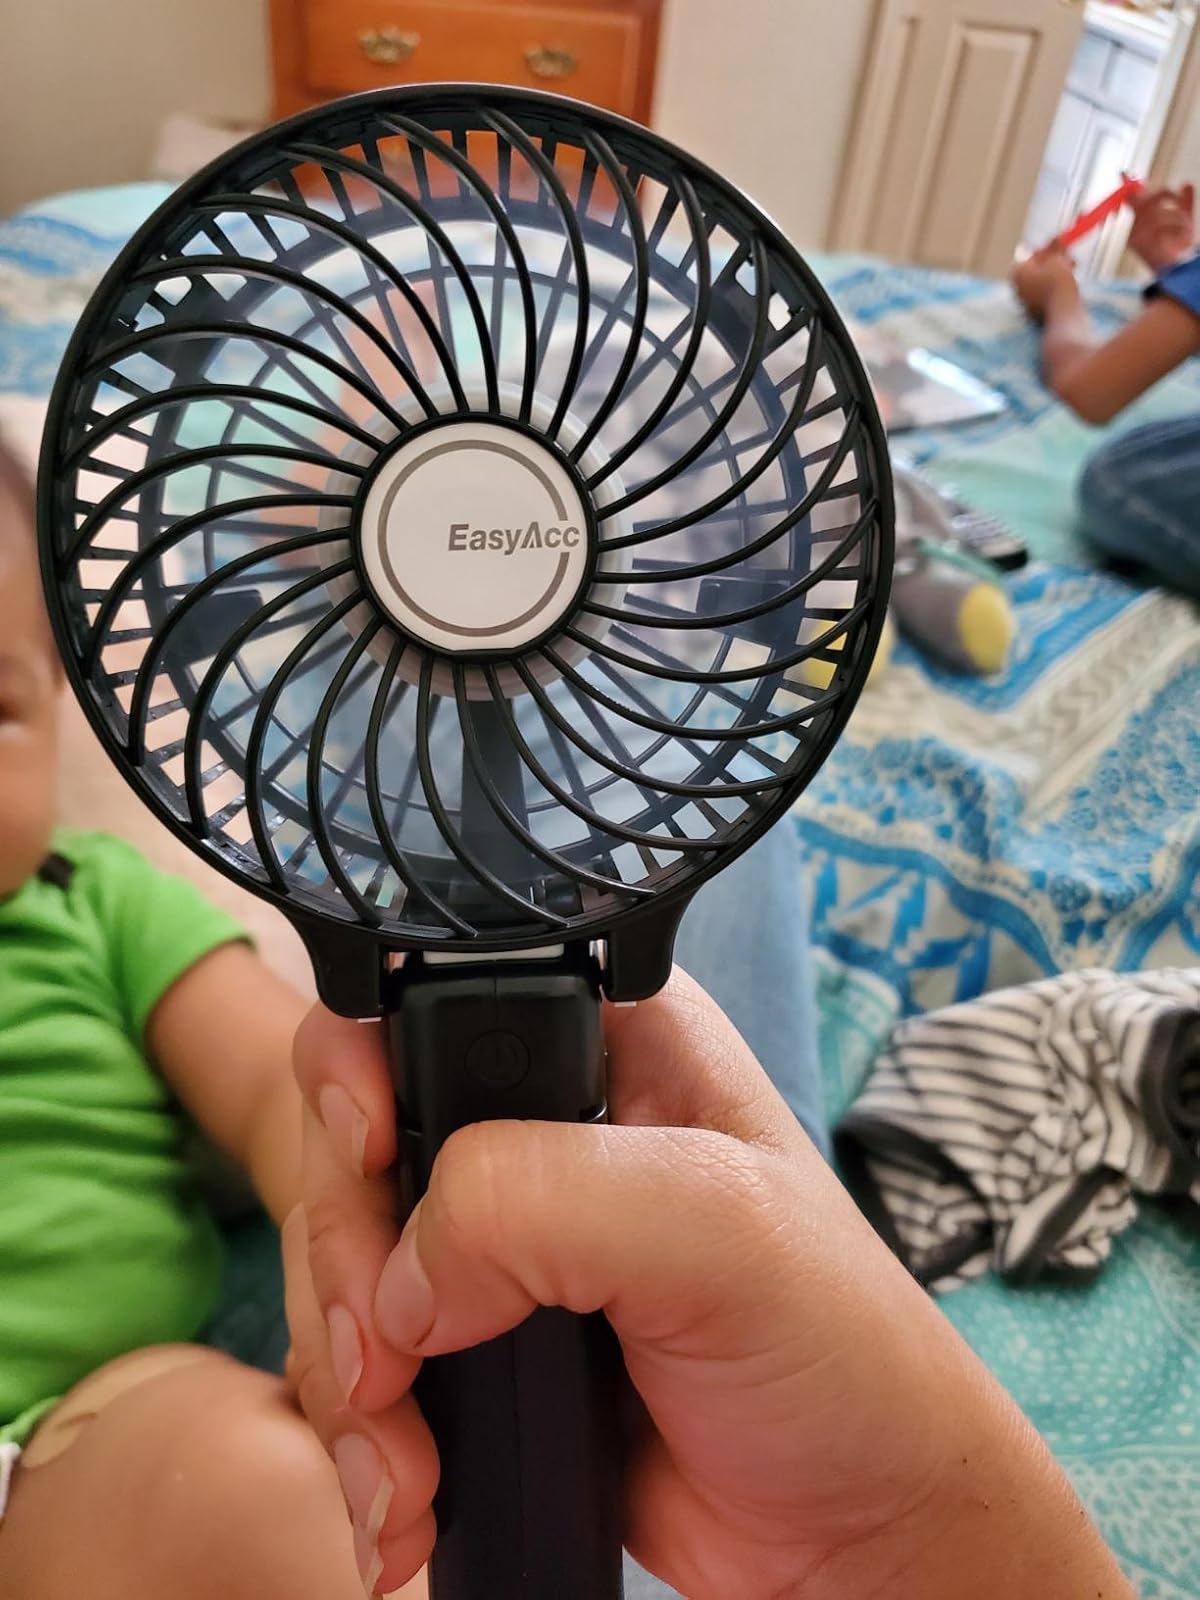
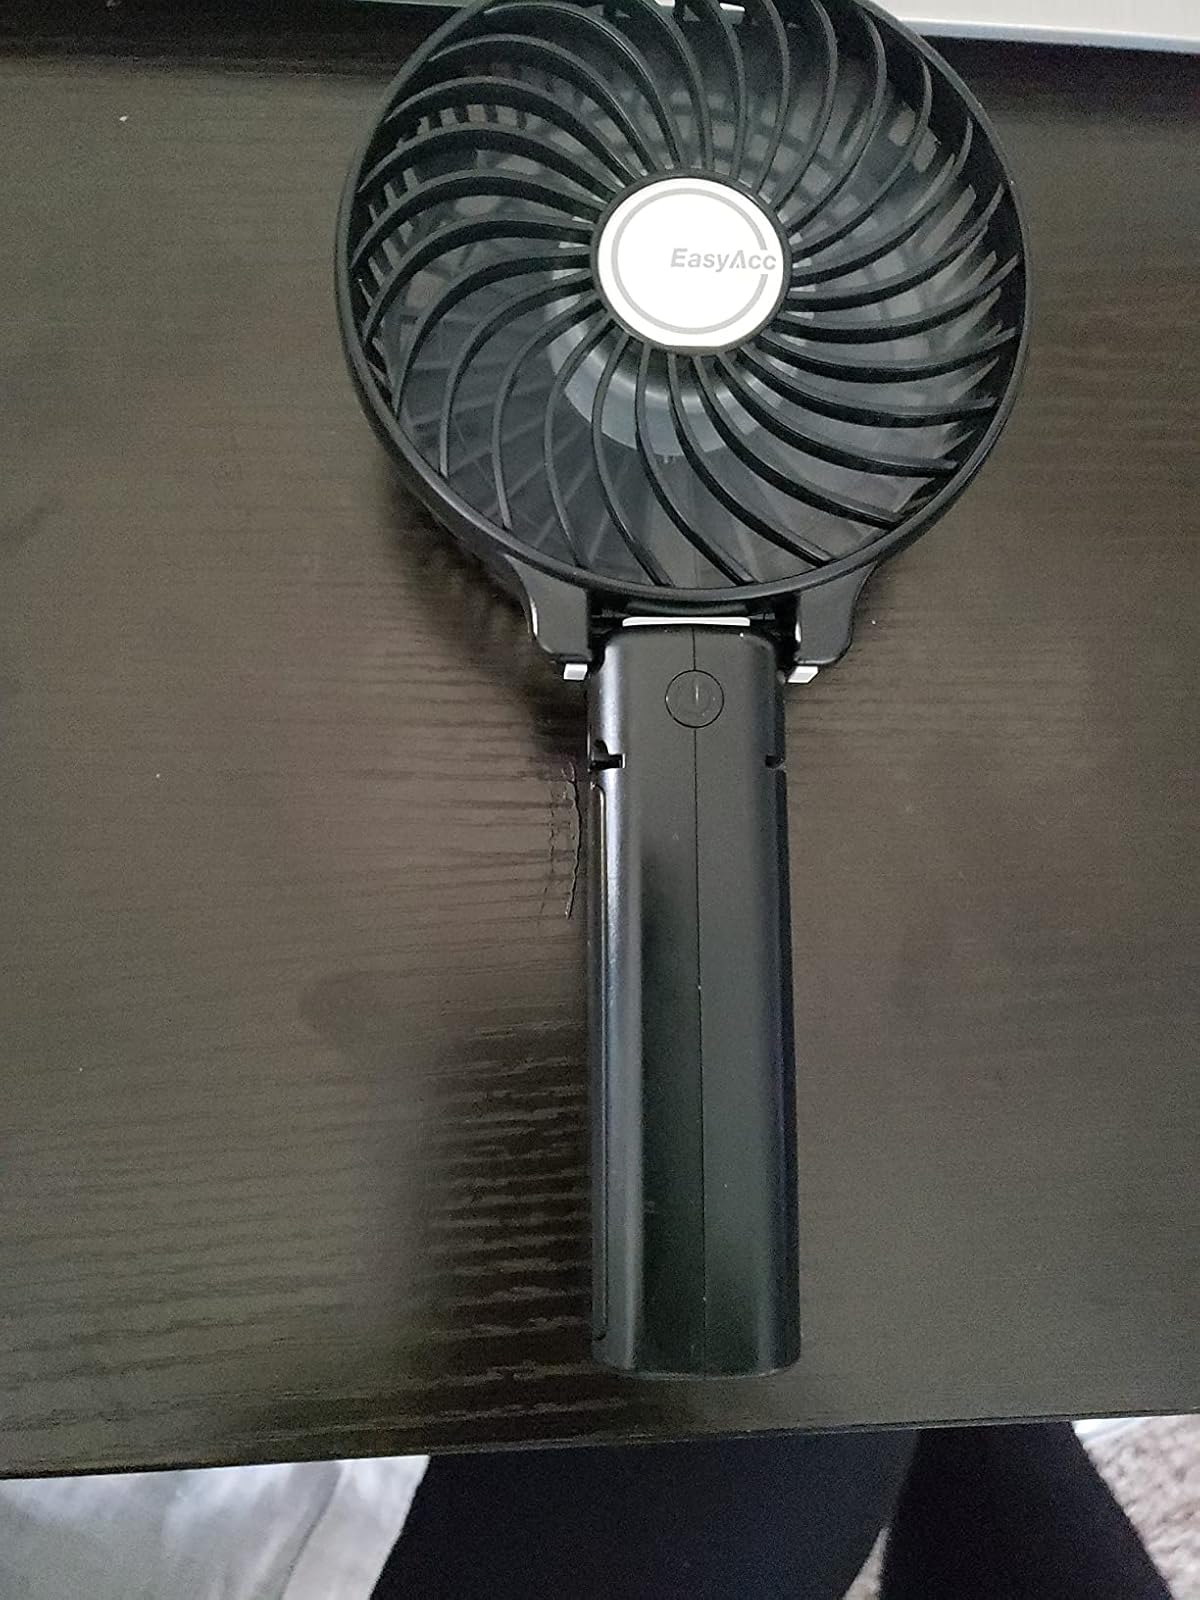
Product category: fan
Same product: yes